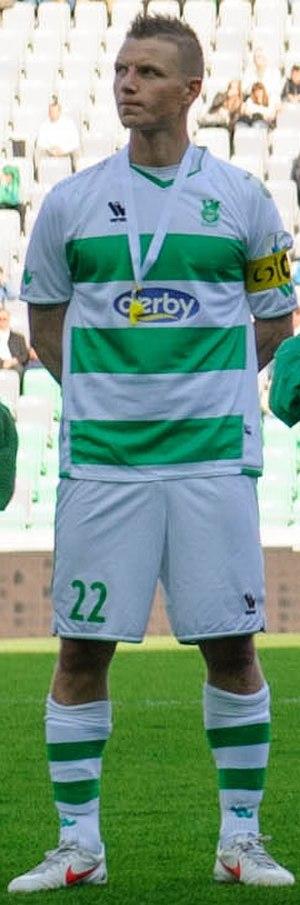
Dare Vršič, né le 26 septembre 1984 à Maribor en Yougoslavie, est un footballeur international slovène qui évolue au poste de milieu offensif au FC Koper.